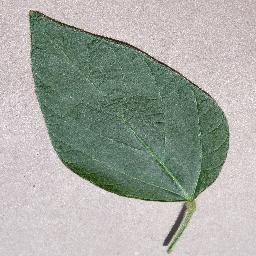
Label: Soybean___healthy